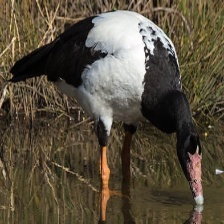
Species: MAGPIE GOOSE
Scientific name: ANSERANAS SEMIPALMATA
ImageNet parent category: goose